Satellite watching

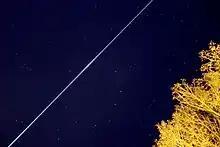
Skytrack long duration exposure of the International Space Station

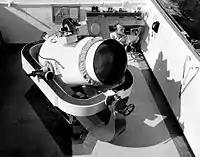
The Baker-Nunn satellite tracking camera.

Satellite watching or satellite spotting is a hobby which consists of the observation and tracking of artificial satellites that are orbiting Earth. People with this hobby are variously called satellite watchers, trackers, spotters, observers, etc. Since satellites outside Earth's shadow reflect sunlight, those especially in low Earth orbit may visibly glint (or "flare") as they traverse the observer's sky, usually during twilight.